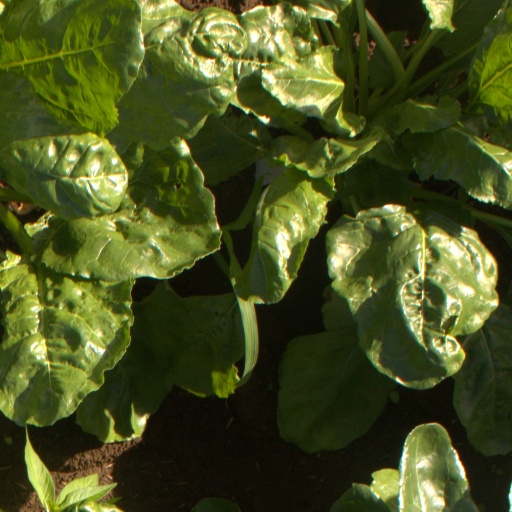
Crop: sugar beet